Dietikon

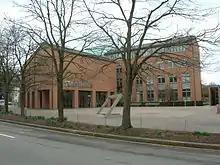
Town hall in Dietikon

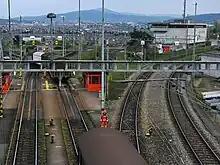
The classification yard RBL ("Rangierbahnhof Limmattal")

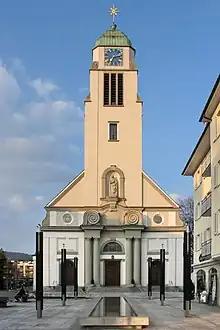
"St. Agatha", the Roman Catholic Church (built in 1927)

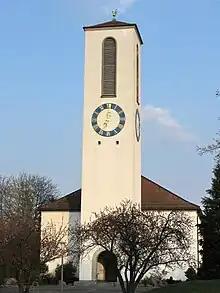
The Reformed church (built in 1925)

Dietikon has a population (as of ) of . , 39.8% of the population was made up of foreign nationals. the gender distribution of the population was 50% male and 50% female. Over the last 10 years the population has grown at a rate of 10.5%. Most of the population speaks German (73.9%), with Italian being second most common (8.9%) and Albanian being third (3.8%).